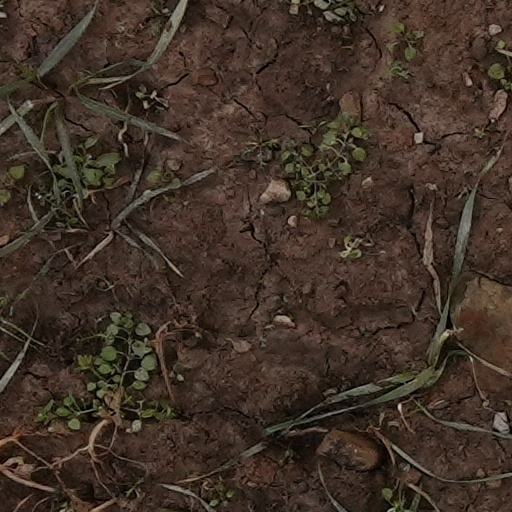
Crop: wheat